1st Durham Volunteer Artillery

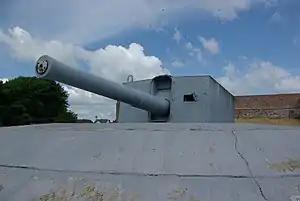
9.2-inch Coastal gun preserved at Imperial War Museum Duxford.

Commanded by Major Daniel Sandford, 94th Siege Battery landed in France on 30 May 1916 equipped with four BL 9.2-inch howitzers Mark I and immediately began preparing to support Third Army's Attack on the Gommecourt Salient on the First day on the Somme. The bombardment programme was extended to seven days before Z day (1 July). On Z Day 94th Siege Bty succeeded in firing 100 rounds per gun in the 65 minutes preceding the attack, a remarkable feat that caused significant damage to the howitzers' buffers and recuperators due to overheating. However, the attack was a failure.